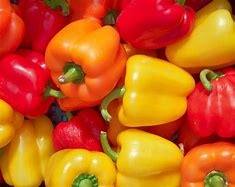
Label: capsicum